Victoria, Princess Royal

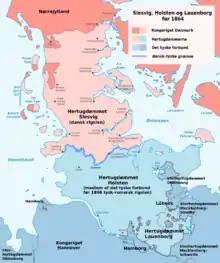
The Duchies of Schleswig, Holstein und Lauenburg in 1864

Frederick had received a comprehensive education and in particular was formed by personalities such as the writer Ernst Moritz Arndt and historian Friedrich Christoph Dahlmann. According to the tradition of the House of Hohenzollern, he also received rigorous military training.